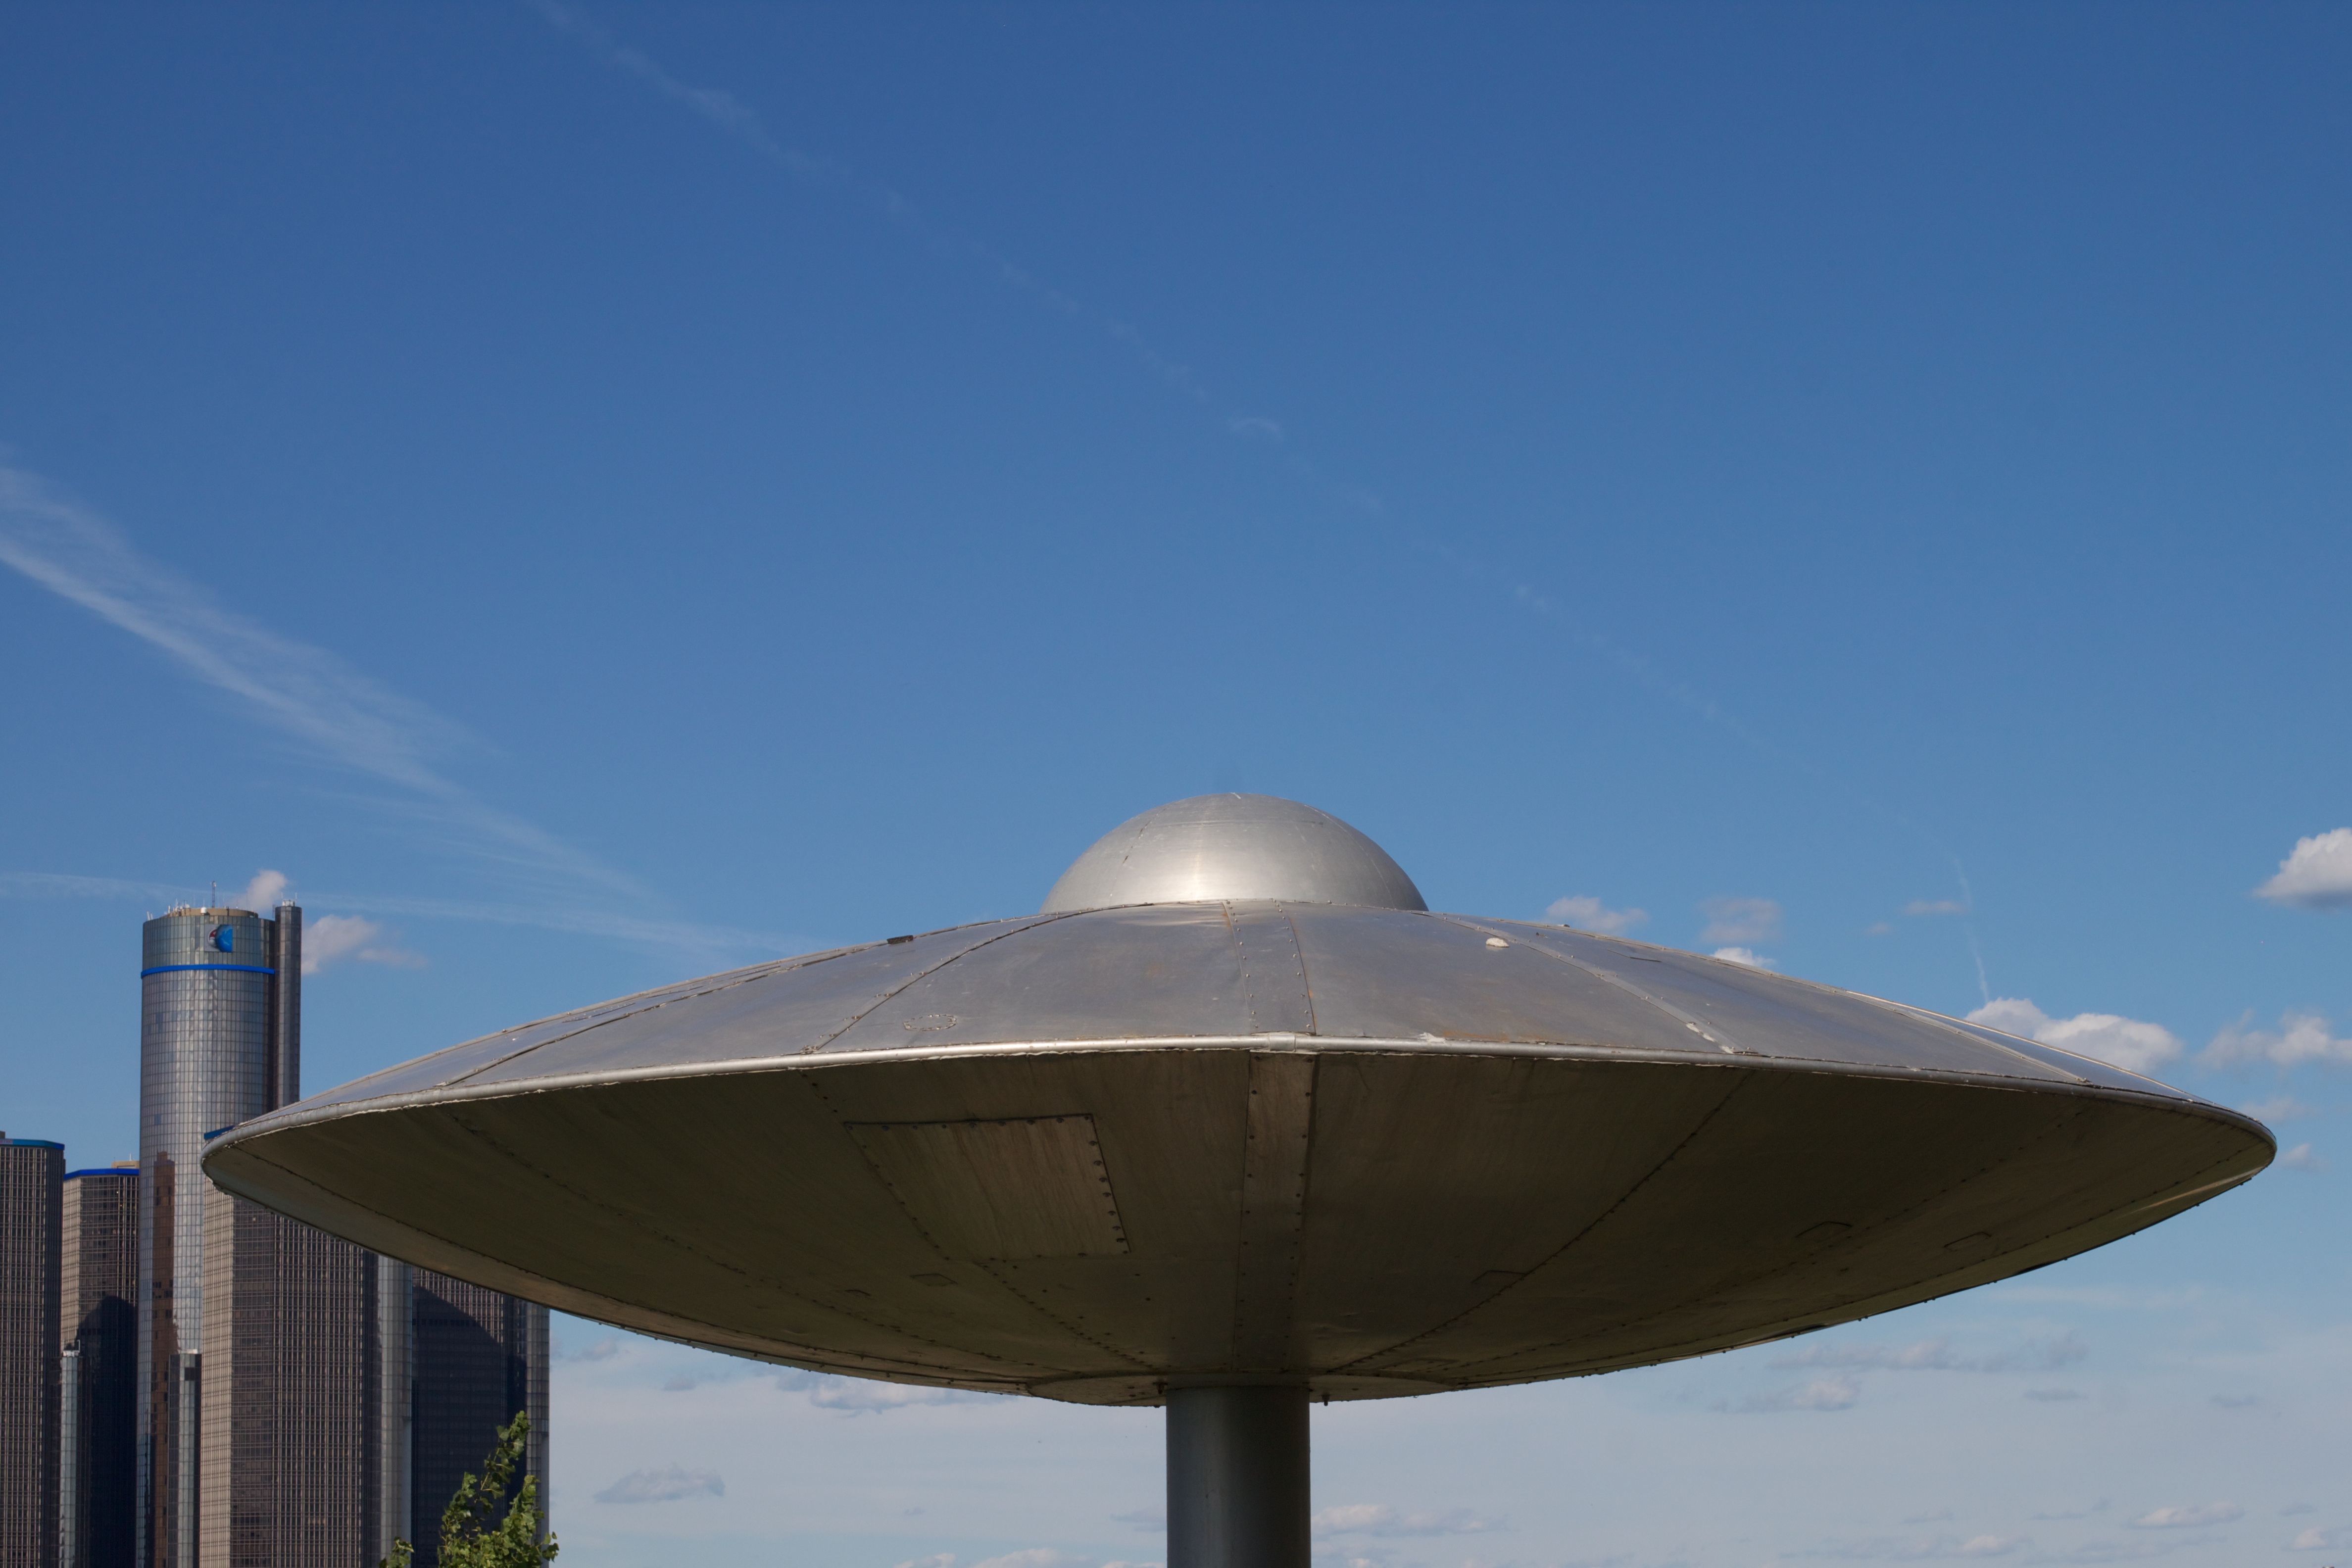
wing, sky, airplane, aircraft, vehicle, aviation, blue, odyssey, atmosphere of earth